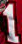
Number: 1